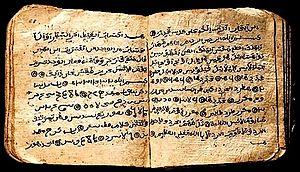
Le sora-be ou sorabe est un alphabet d'origine arabe adapté pour transcrire les langues du sud-est de Madagascar, en particulier l'antemoro. Plusieurs centaines de manuscrits anciens nous sont parvenus bien que les plus vieux d'entre eux ne semblent pas remonter au-delà du XVIIᵉ siècle. La plupart des textes comportent des formules magiques mais on y trouve aussi quelques récits à caractères historiques rapportant l'origine de certains groupes humains de la région. Des origines que l'on fait parfois remonter jusqu'à La Mecque ou même à Mahomet, bien qu'en règle générale, la pratique même de l'islam fasse ici défaut, ce qui constitue un fait assez exceptionnel.